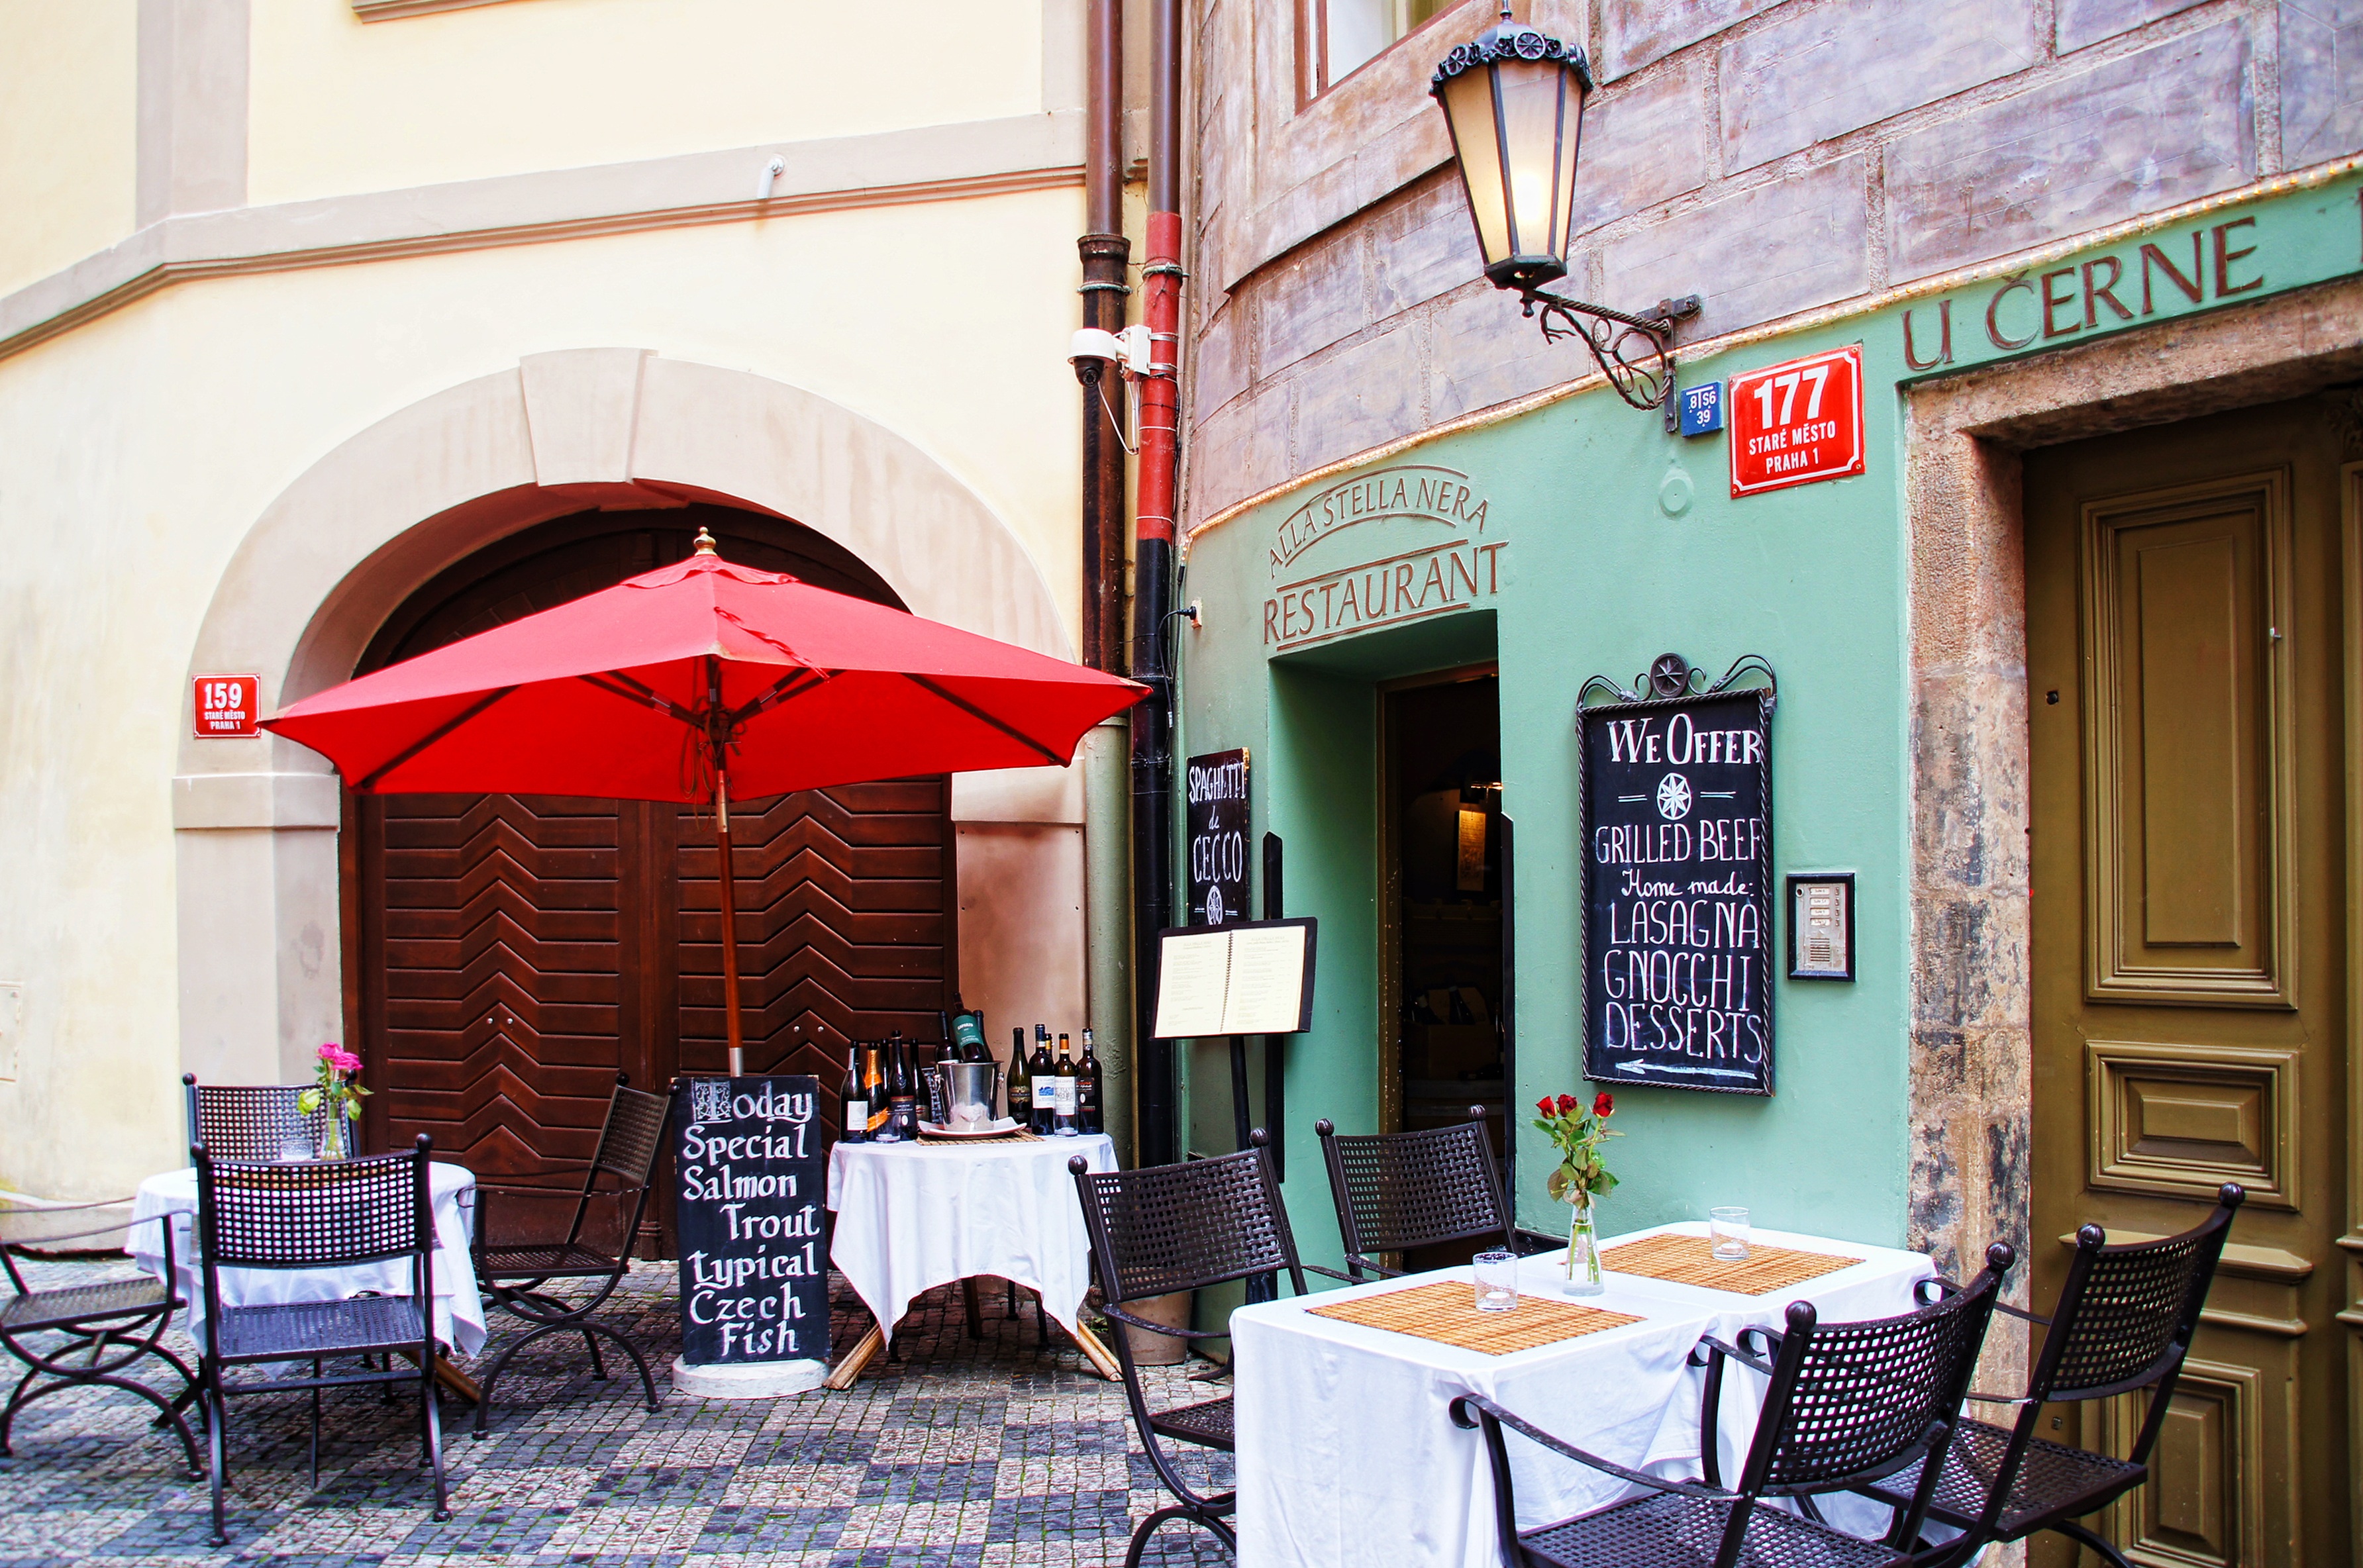
screen, restaurant, bar, cottage, prague, interior design, courtyard, bistro, czech republic